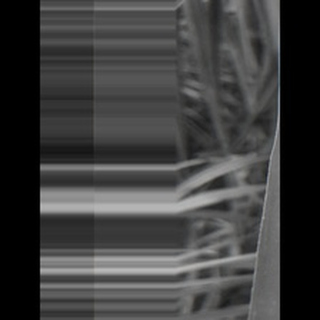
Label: sugarcane_yellow_leaf_disease